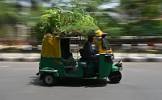
Vehicle type: Auto Rickshaws